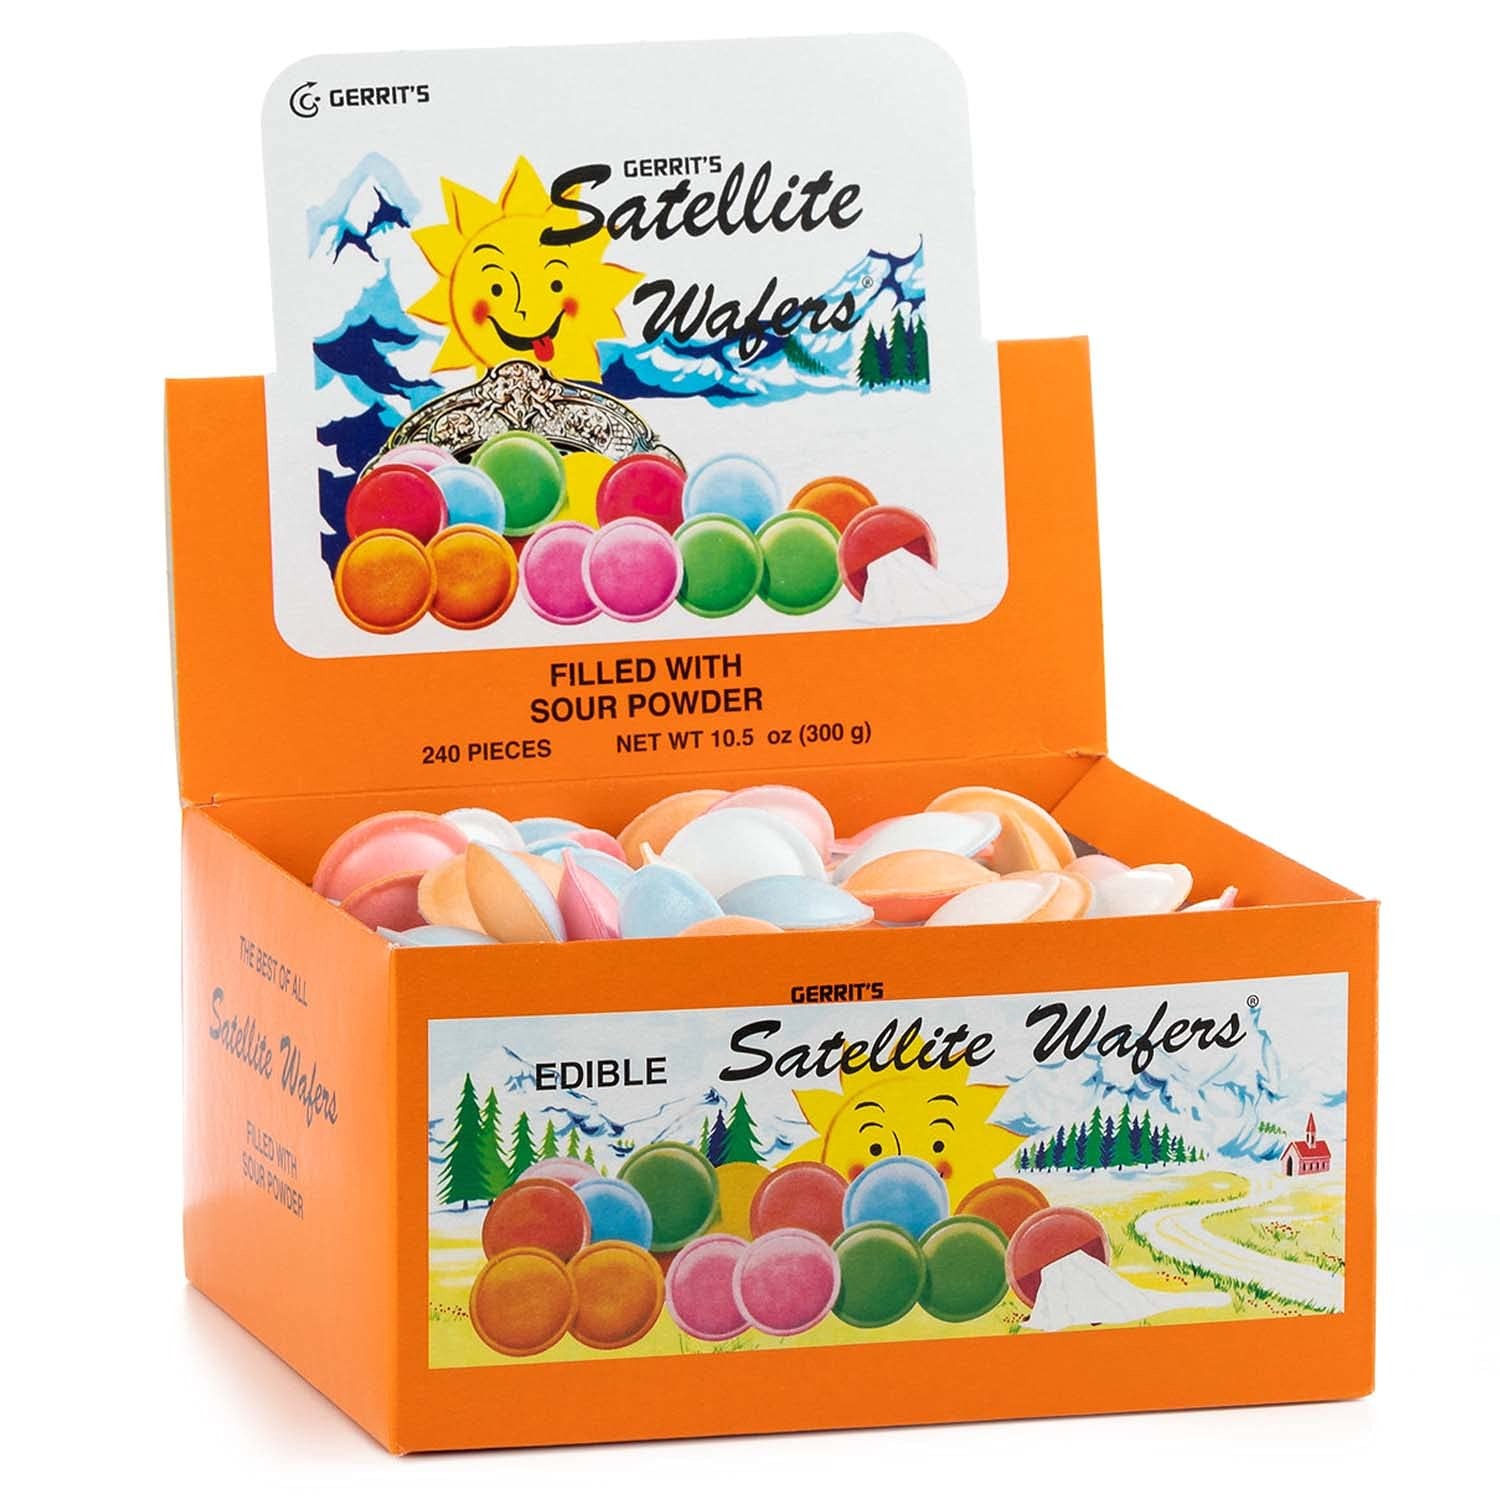
Item Name: Gerrit's Satellite Wafers, Filled with Sour Powder, 240-Count Boxes (Pack of 2)
Bullet Point 1: 2 Boxes of 240 Satellite Wafers Each; 480 Satellite Wafers Total
Bullet Point 2: Great for Parties and Children's Events!
Bullet Point 3: Sour Powder Filling
Bullet Point 4: Made in Belgium
Value: 21.0
Unit: Ounce

Price: 26.41